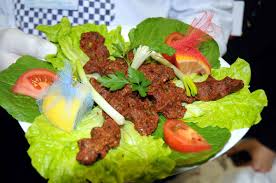
Yemek: cig_kofte